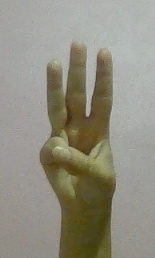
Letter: thaa